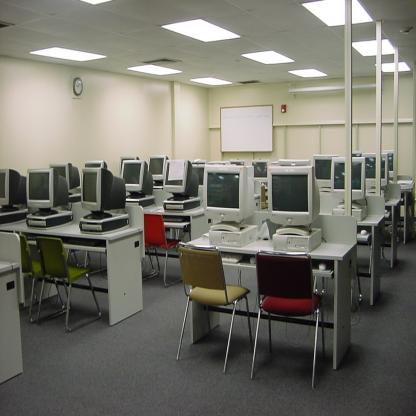
Scene: Indoor